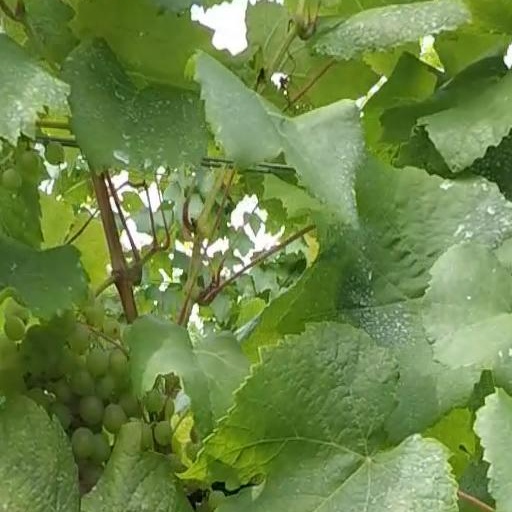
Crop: grape